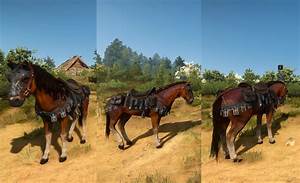
Label: horse